Mangrove hummingbird

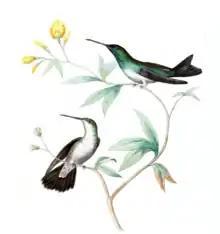

The mangrove hummingbird is long and weighs about . Both sexes have a medium length bill, slightly decurved, with a black maxilla and a reddish mandible with a dusky tip. Adult males have golden to bronze-green upperparts and flanks. Their chin, throat, and breast are glittering bluish green with white bars near the end of the chin feathers. Their belly is whitish with bronze-green sides and their undertail coverts are white. The slightly forked tail is bronzy green; the outer feathers have blackish outer edges and tips. Adult females are similar to males, but with less green on the underparts and grayish tips on the outermost tail feathers. Immature birds resemble adult females but are more grayish below.